Tequila Herradura

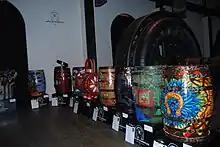
Tequila barrels converted into art as part of the Arte en Barricas auction in Mexico City

Since its acquisition by Brown-Forman, Herradura has had many promotional efforts in the United States and Mexico. Herradura was promoted as the "Official Tequila for the Kentucky Derby" in 2008. In 2010, it created a program called "Buy-the-Barrel" in the United States aimed at tequila connoisseurs to purchase an entire barrel of Reposado, which yields about 240 bottles. In 2011, the company began the "Arte en Barricas" (Art in Barrels) competition, inviting artists to use tequila barrels to create artwork. For its 142nd anniversary in 2012, the company invited 142 artists, forty-four of them well-known, such as José Luis Cuevas and Sebastián. The artists participated in Arte en Barricas for three prizes of 20,000 pesos and one prize of 10,000 pesos. The resulting works were displayed in various museum in the country then auctioned off with the proceeds going to four charities: Bécalos, the Museo de Arte Popular, Sólo por Ayudar and Hogar Cabañas.